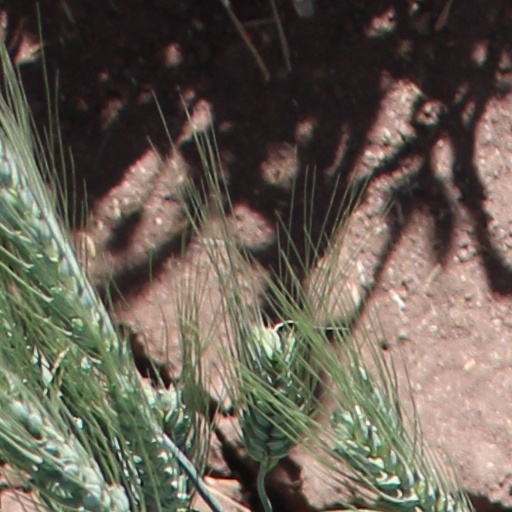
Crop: wheat